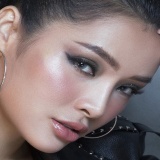
ca sĩ Phương Trinh Jolie